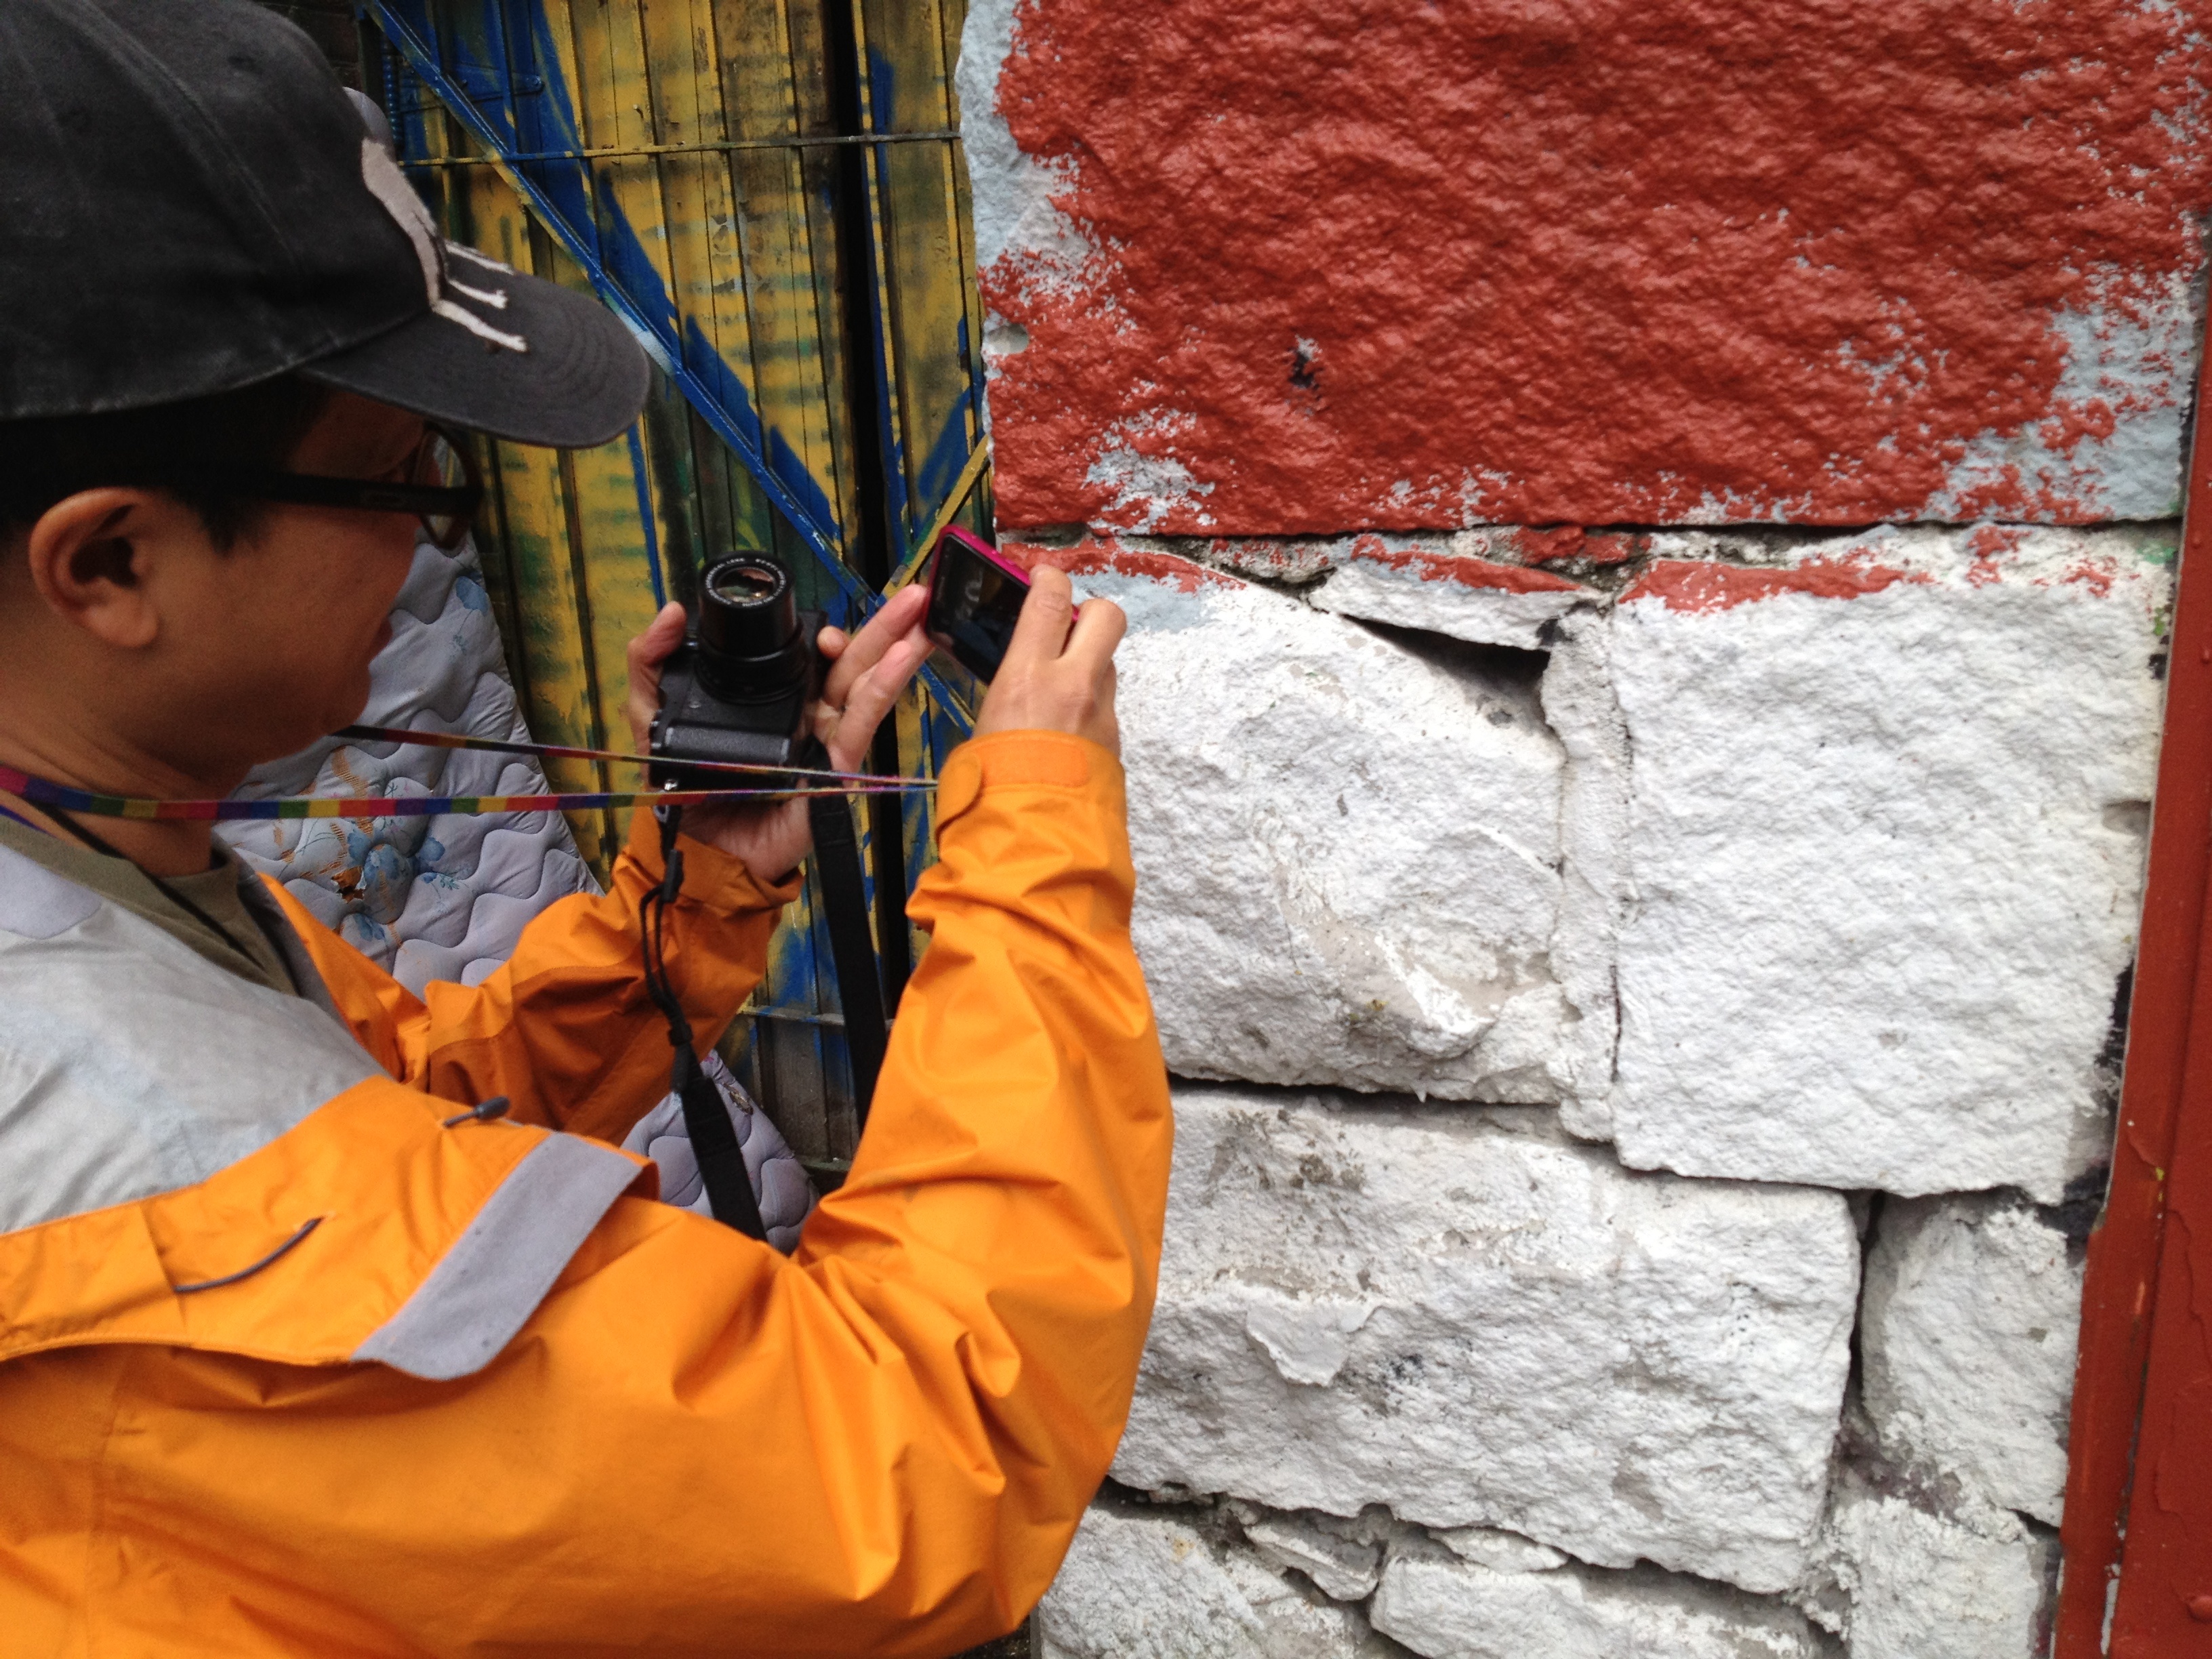
wall, material, brickwork, deaddrop, laborer, construction worker, bricklayer